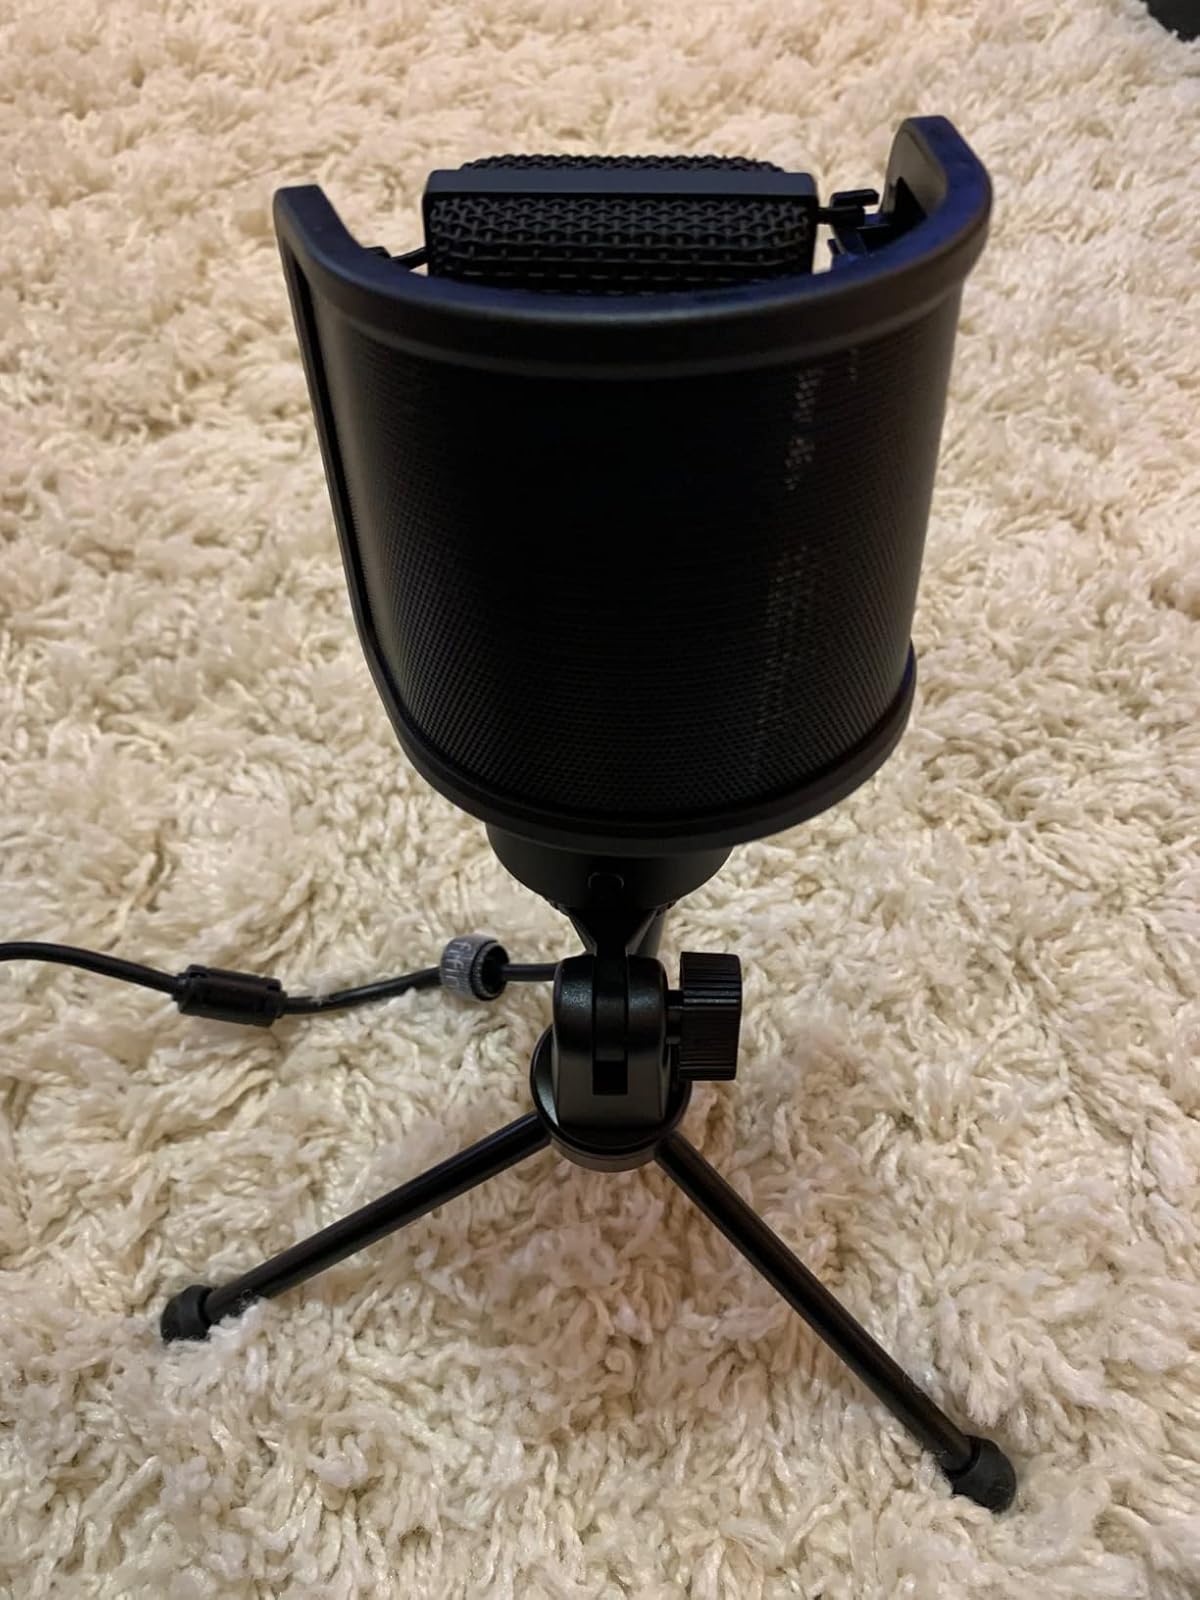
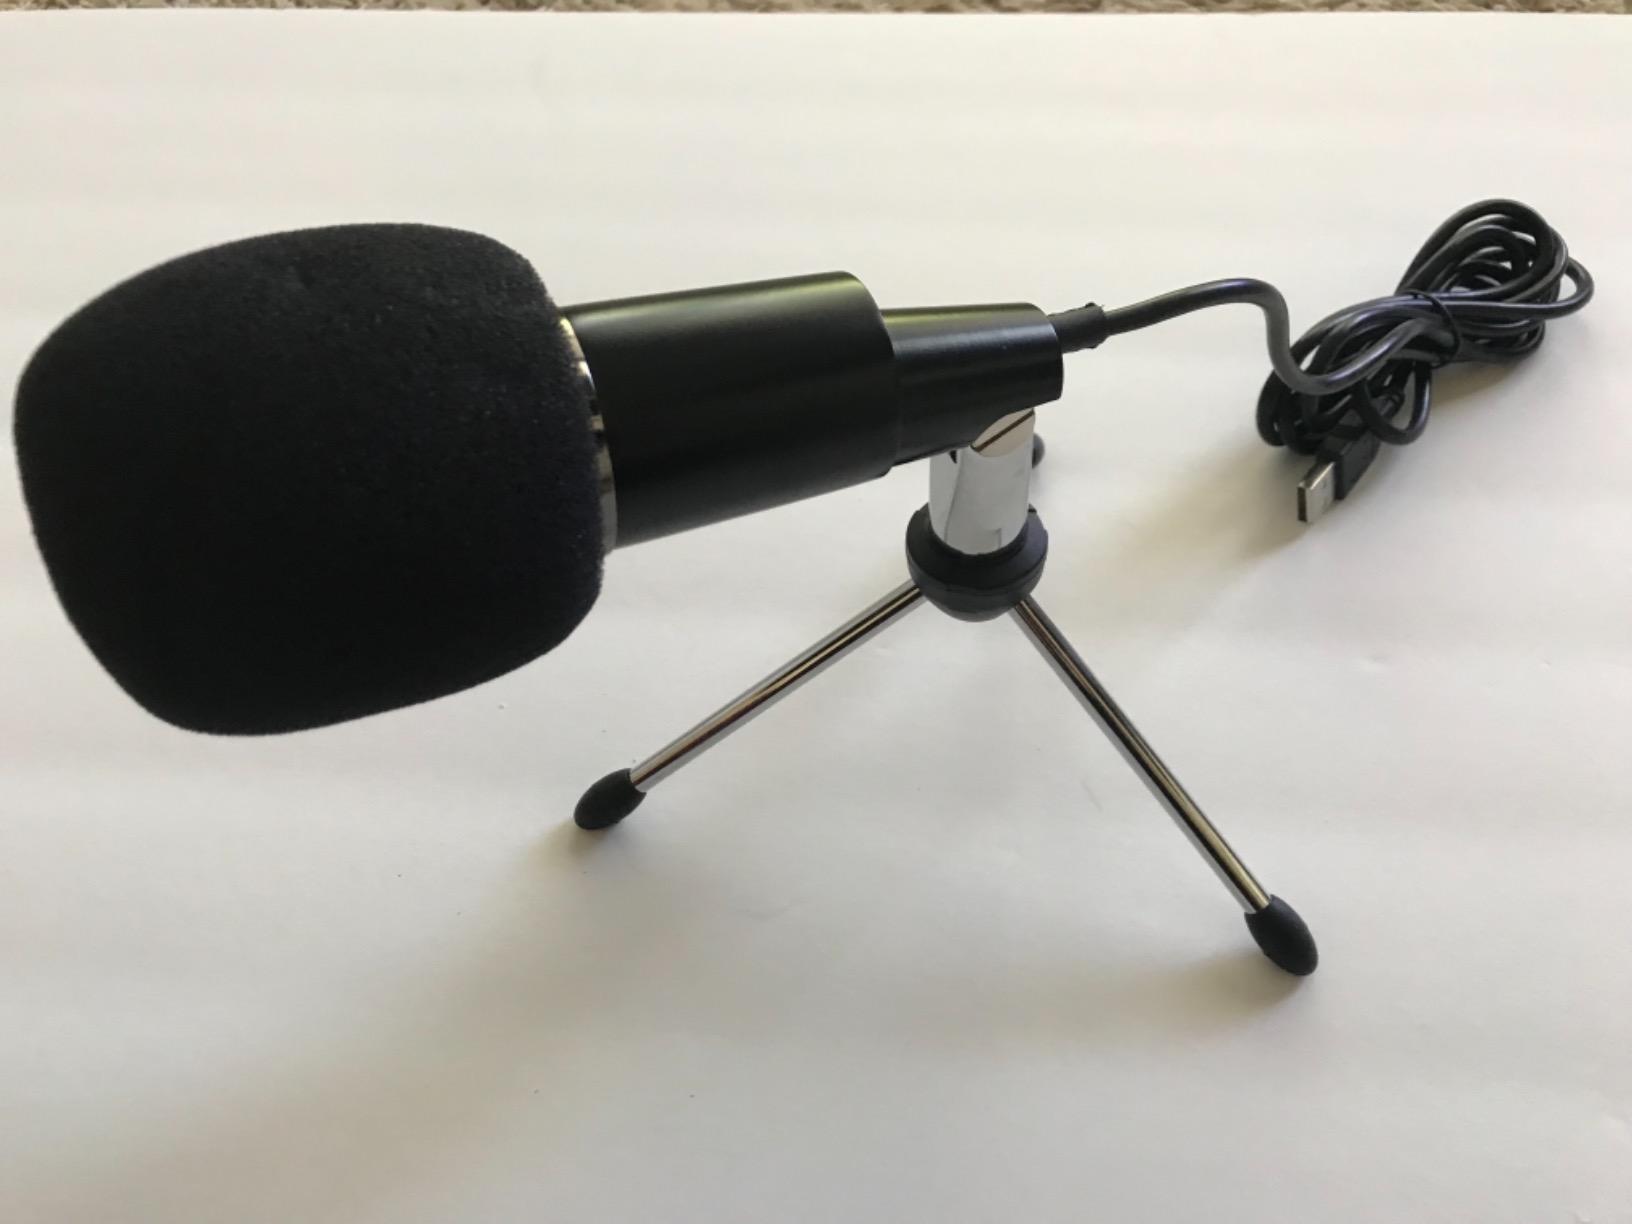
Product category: microphone
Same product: no